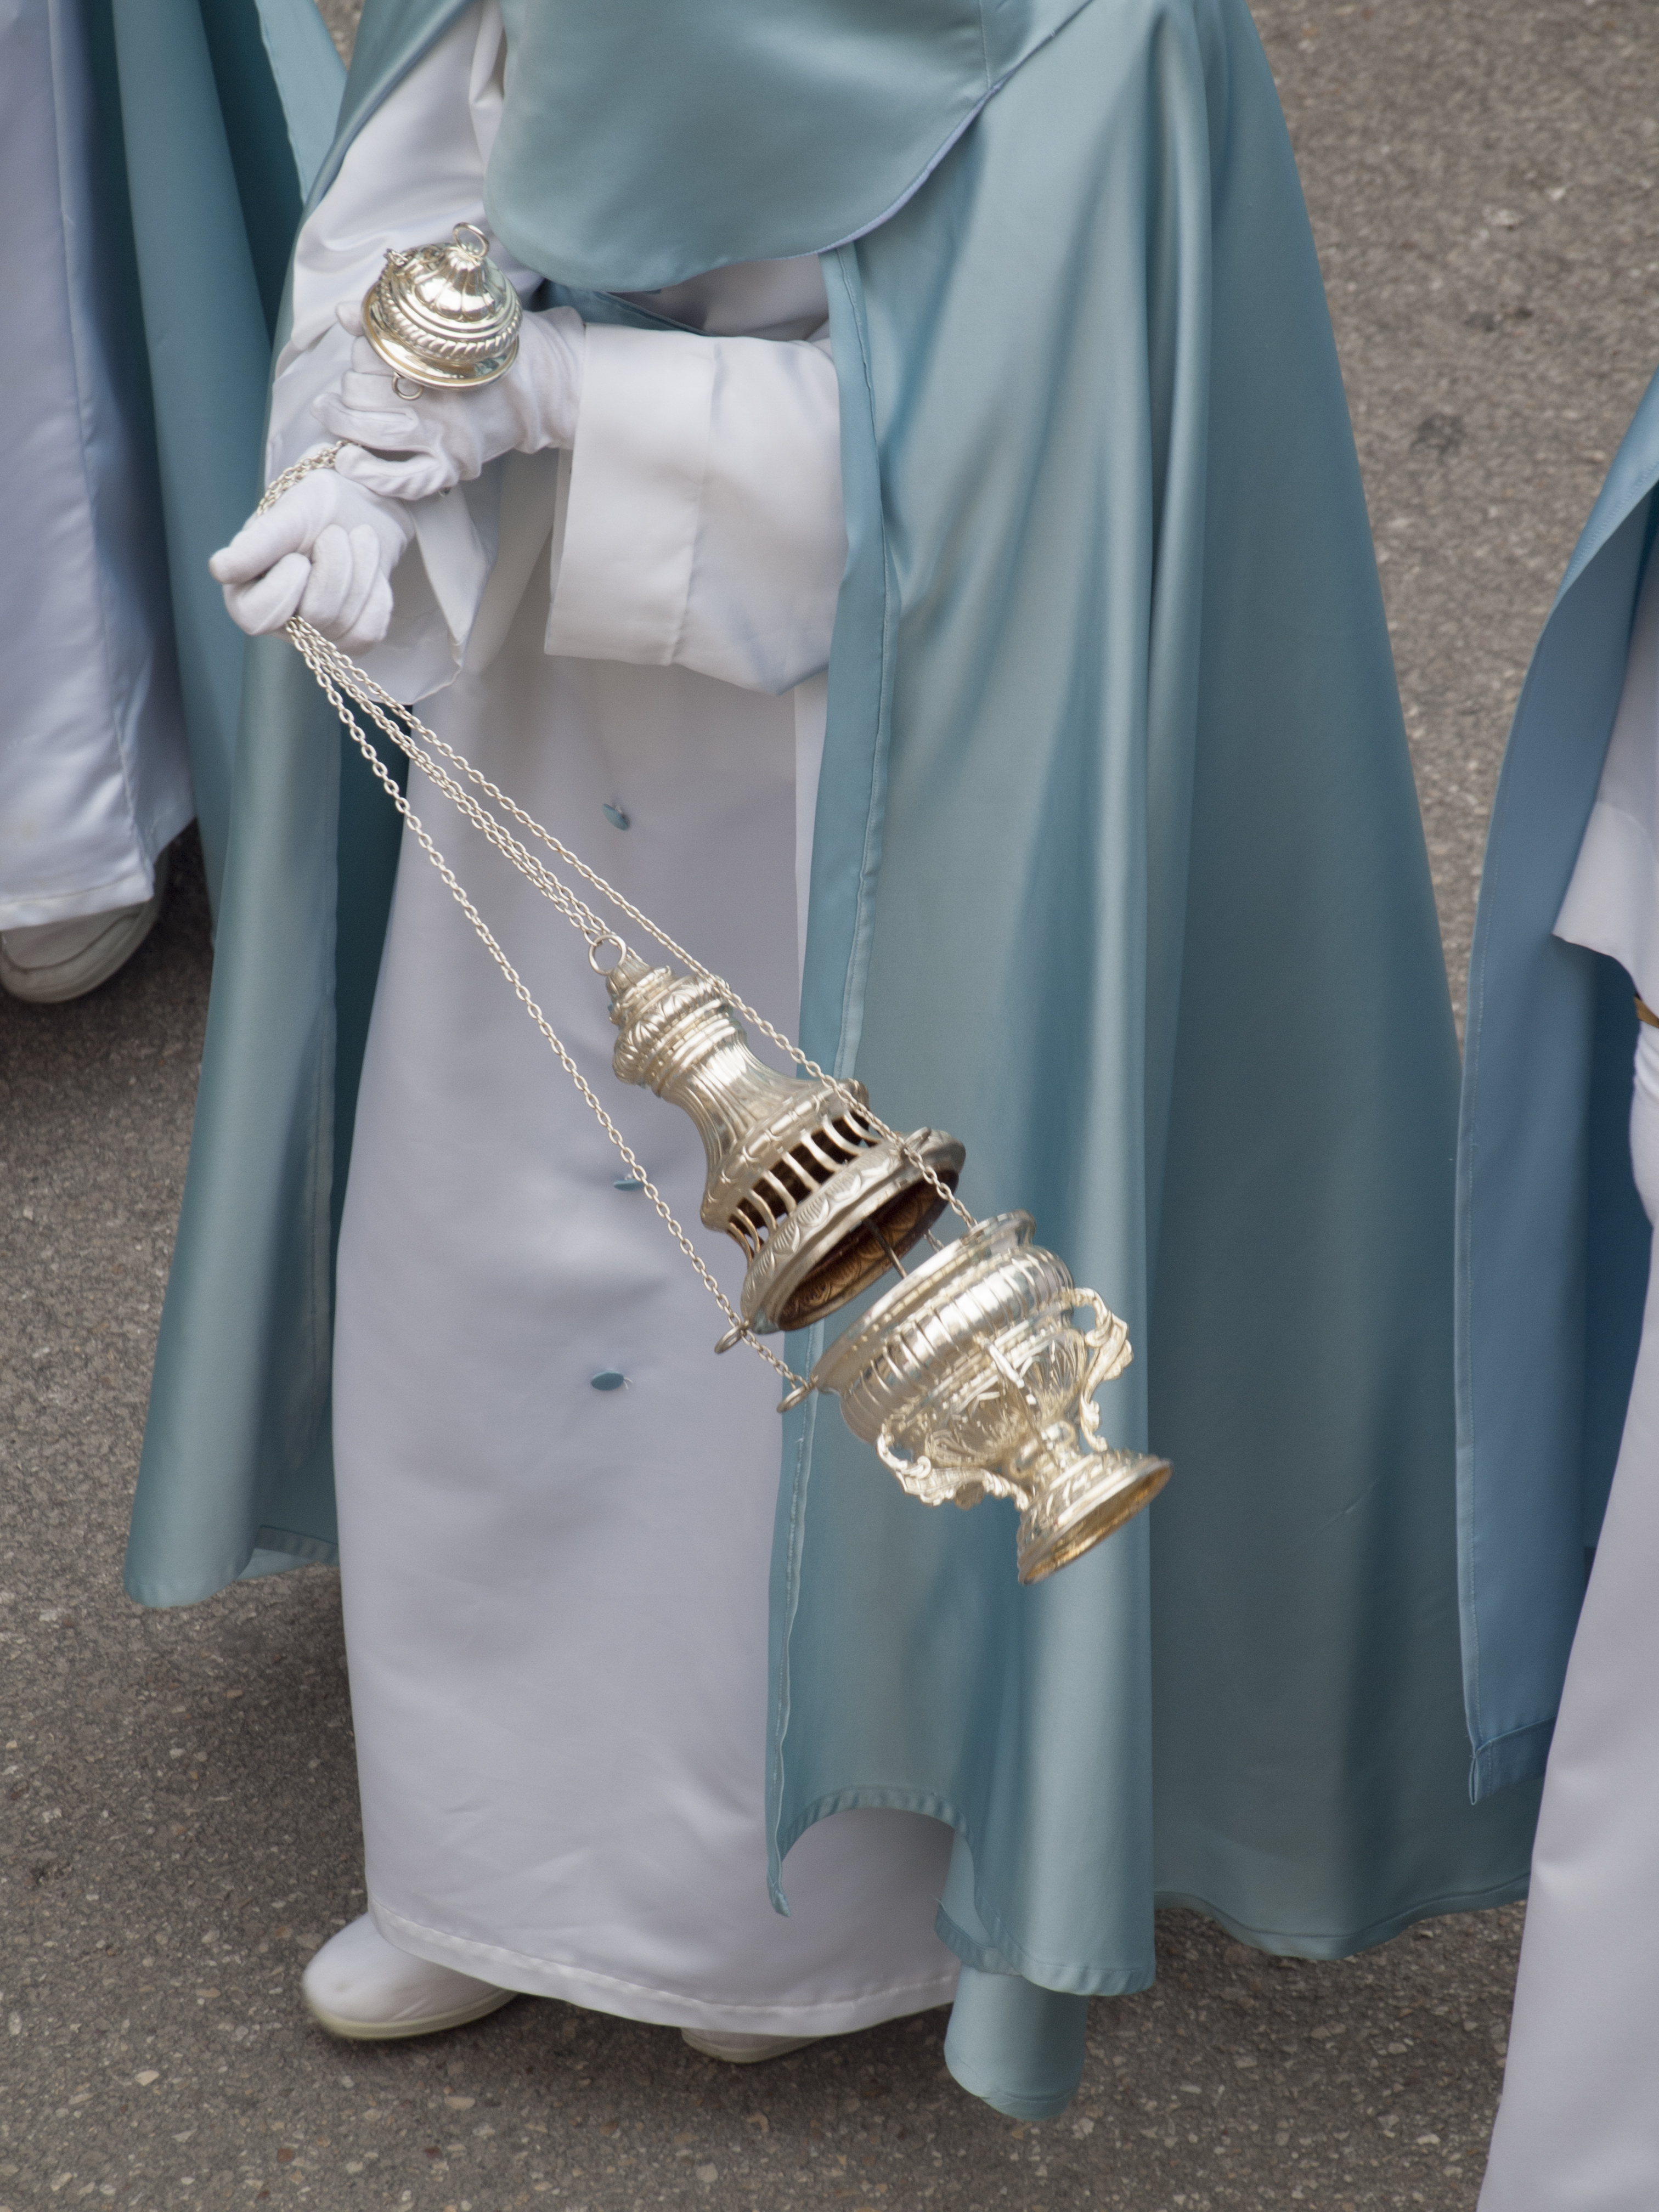
easter, censer, white, blue, turquoise, outerwear, dress, costume, robe, fashion accessory, cape